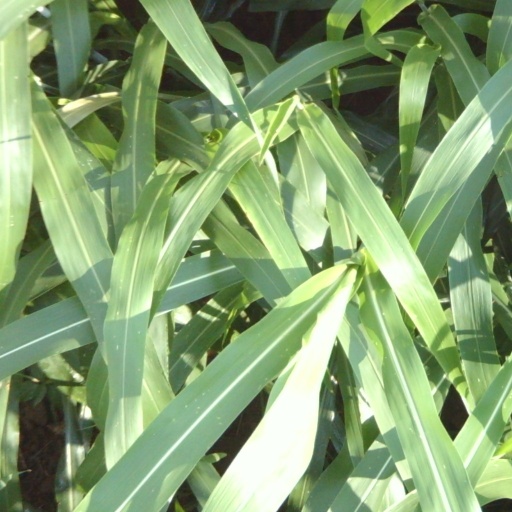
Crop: sorghum